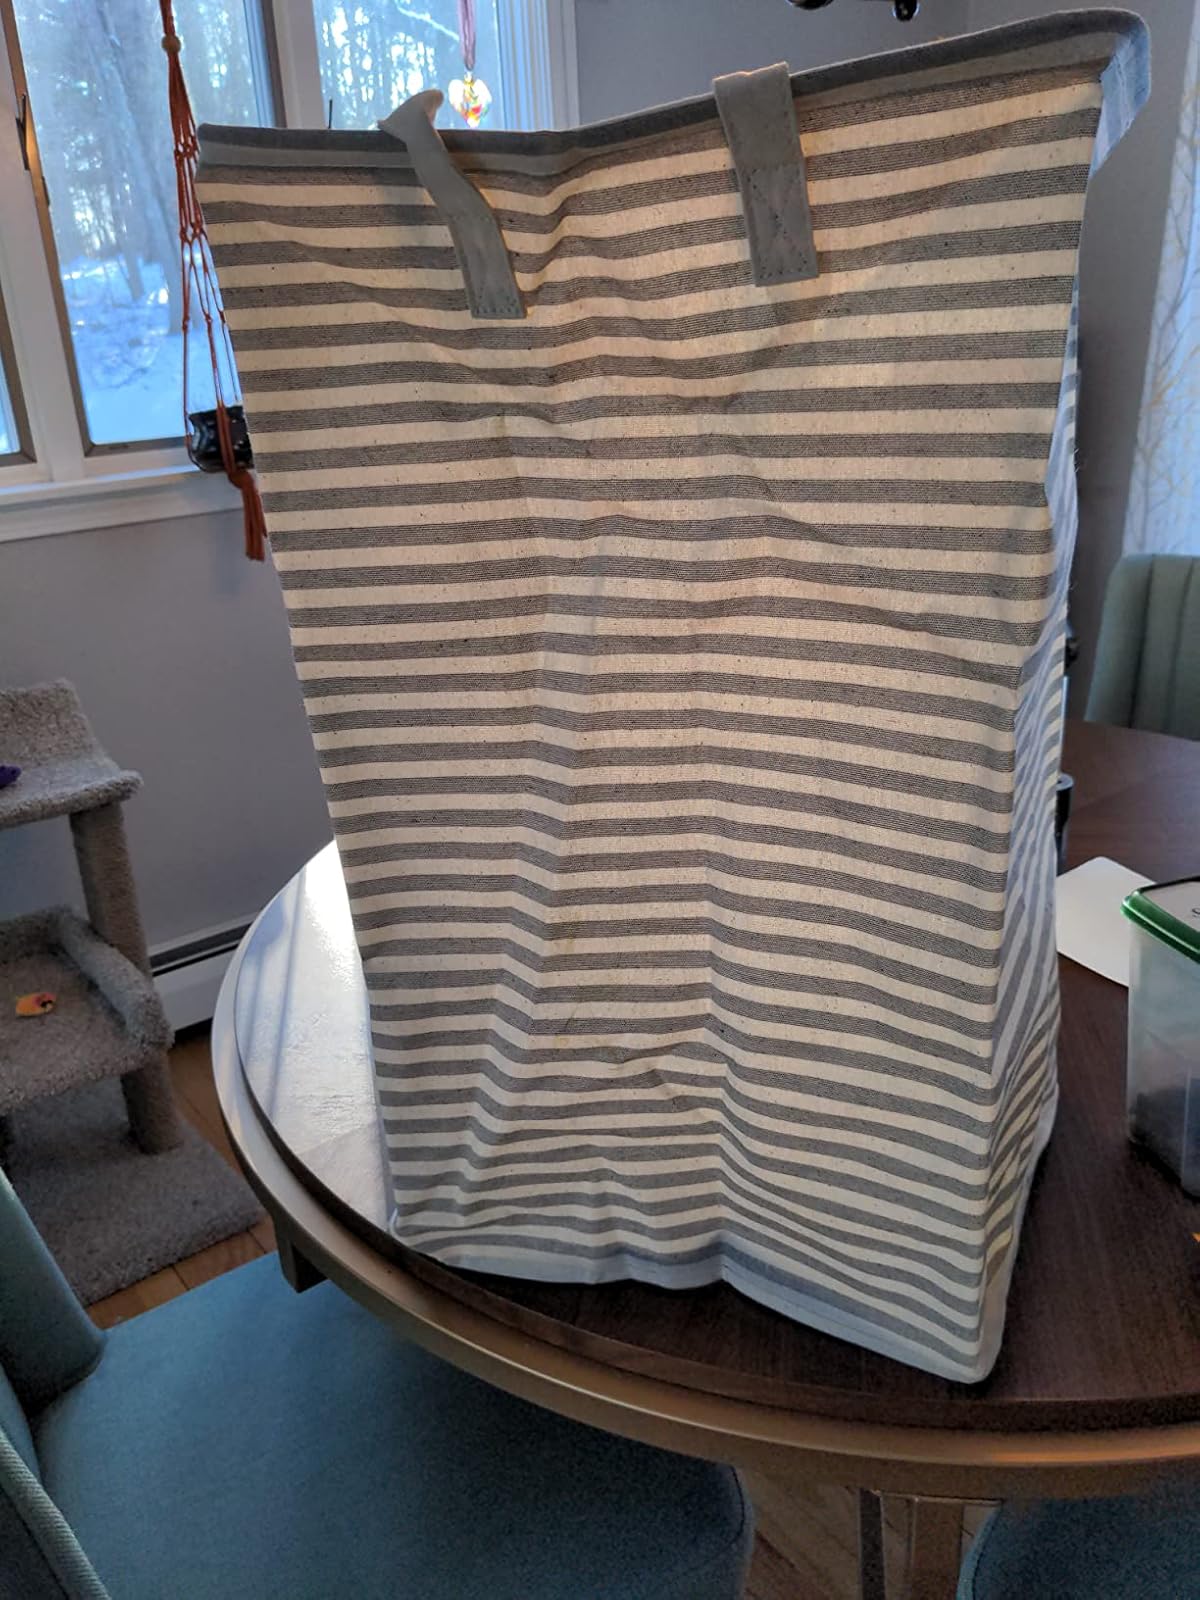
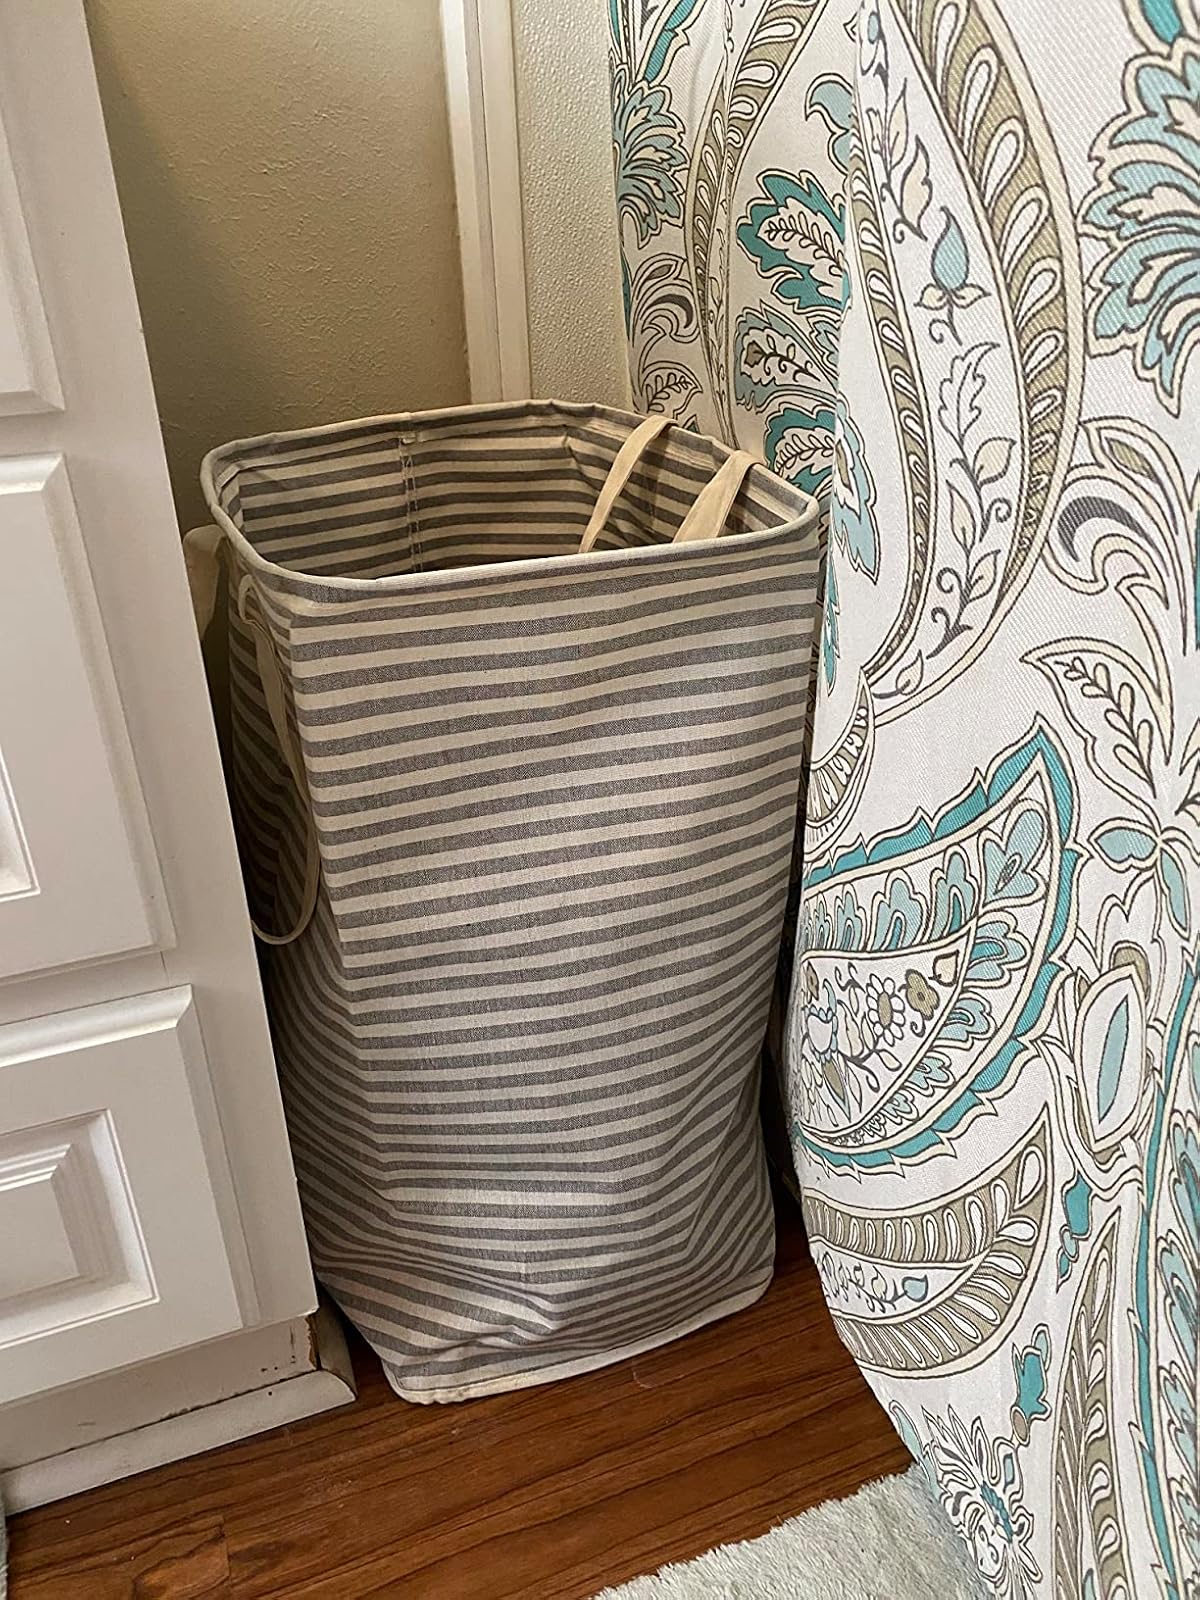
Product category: items_hamper
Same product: yes